Lorain, Ohio

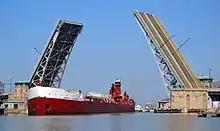
Charles Berry Bridge

Lorain primarily has a local street network with four state highways maintained by the Ohio Department of Transportation and one U.S. route. There are no interstate highways that pass through the city limits. Public transit is provided by Lorain County Transit, which operates two fixed-route bus lines. Norfolk Southern Railway operates a freight railroad running parallel to the Lake Erie shoreline.